Philosophy of physics

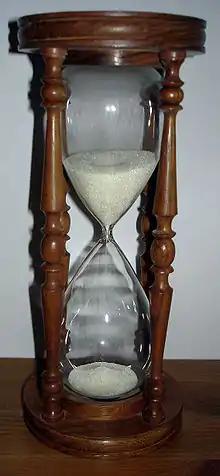
Time, in many philosophies, is seen as change.

In classical mechanics, time is taken to be a fundamental quantity (that is, a quantity which cannot be defined in terms of other quantities). However, certain theories such as loop quantum gravity claim that spacetime is emergent. As Carlo Rovelli, one of the founders of loop quantum gravity, has said: "No more fields on spacetime: just fields on fields". Time is defined via measurement—by its standard time interval. Currently, the standard time interval (called "conventional second", or simply "second") is defined as 9,192,631,770 oscillations of a hyperfine transition in the 133 caesium atom. (ISO 31-1). What time is and how it works follows from the above definition. Time then can be combined mathematically with the fundamental quantities of space and mass to define concepts such as velocity, momentum, energy, and fields.